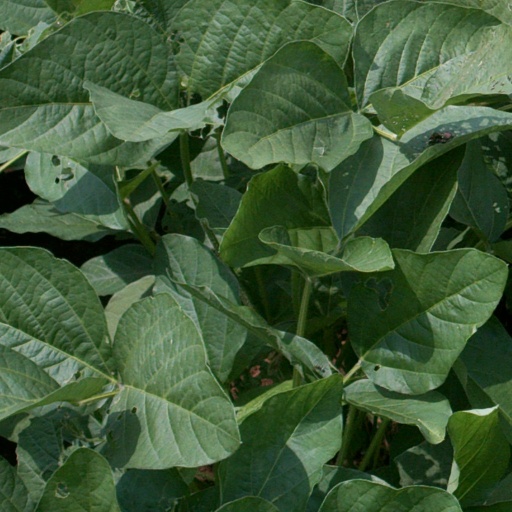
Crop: soybean